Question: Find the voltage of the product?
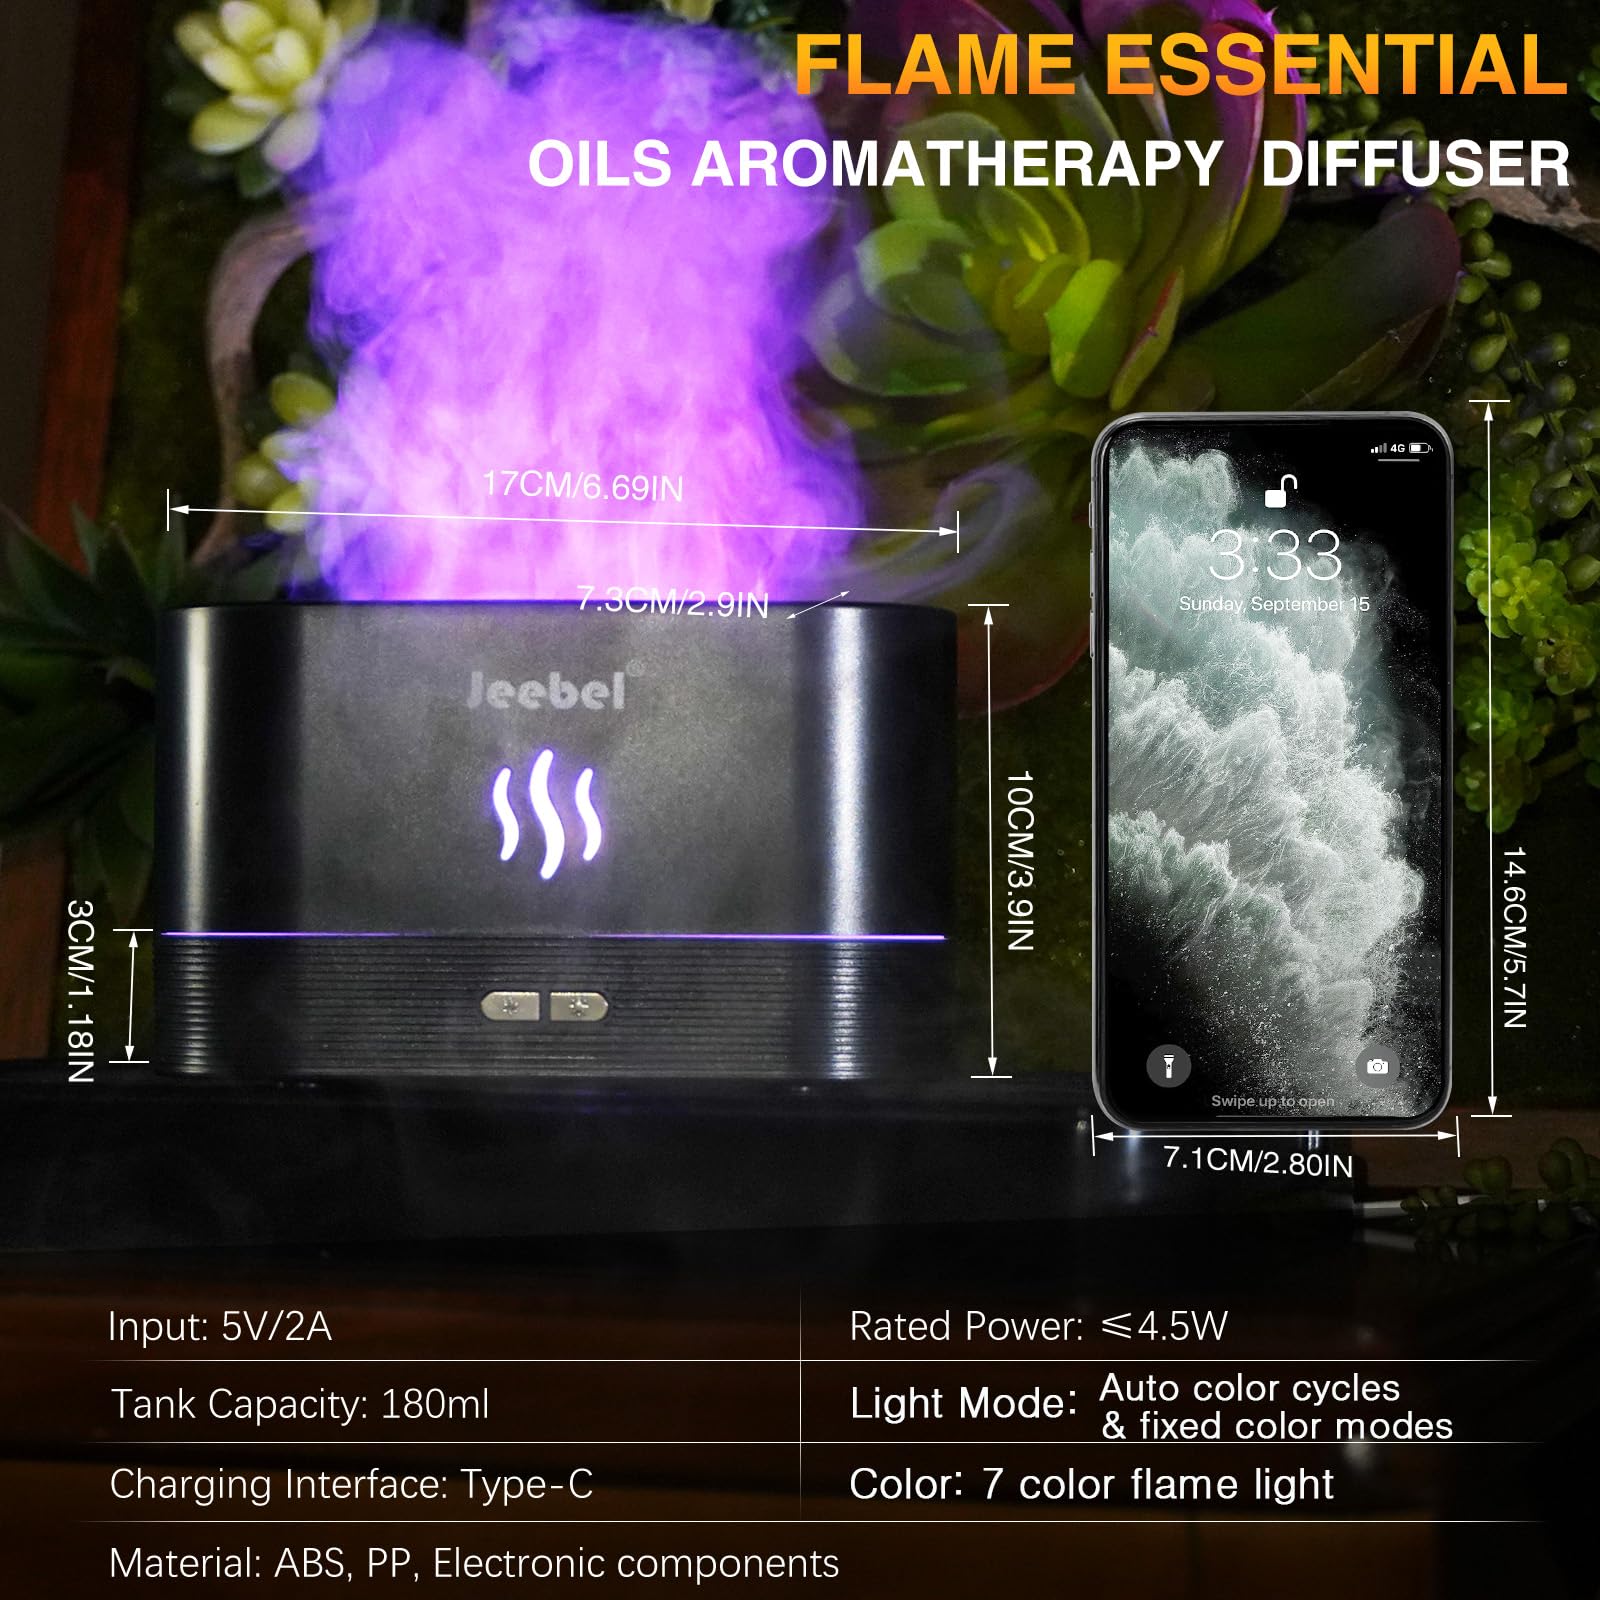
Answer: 5.0 volt